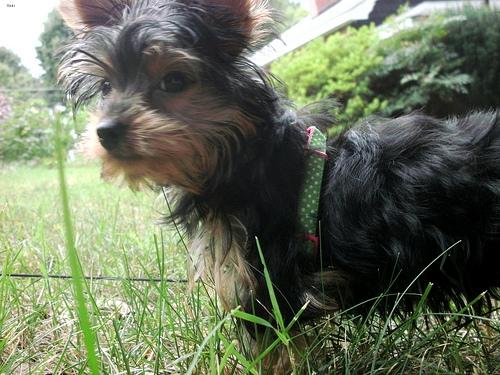
Breed: yorkshire terrier